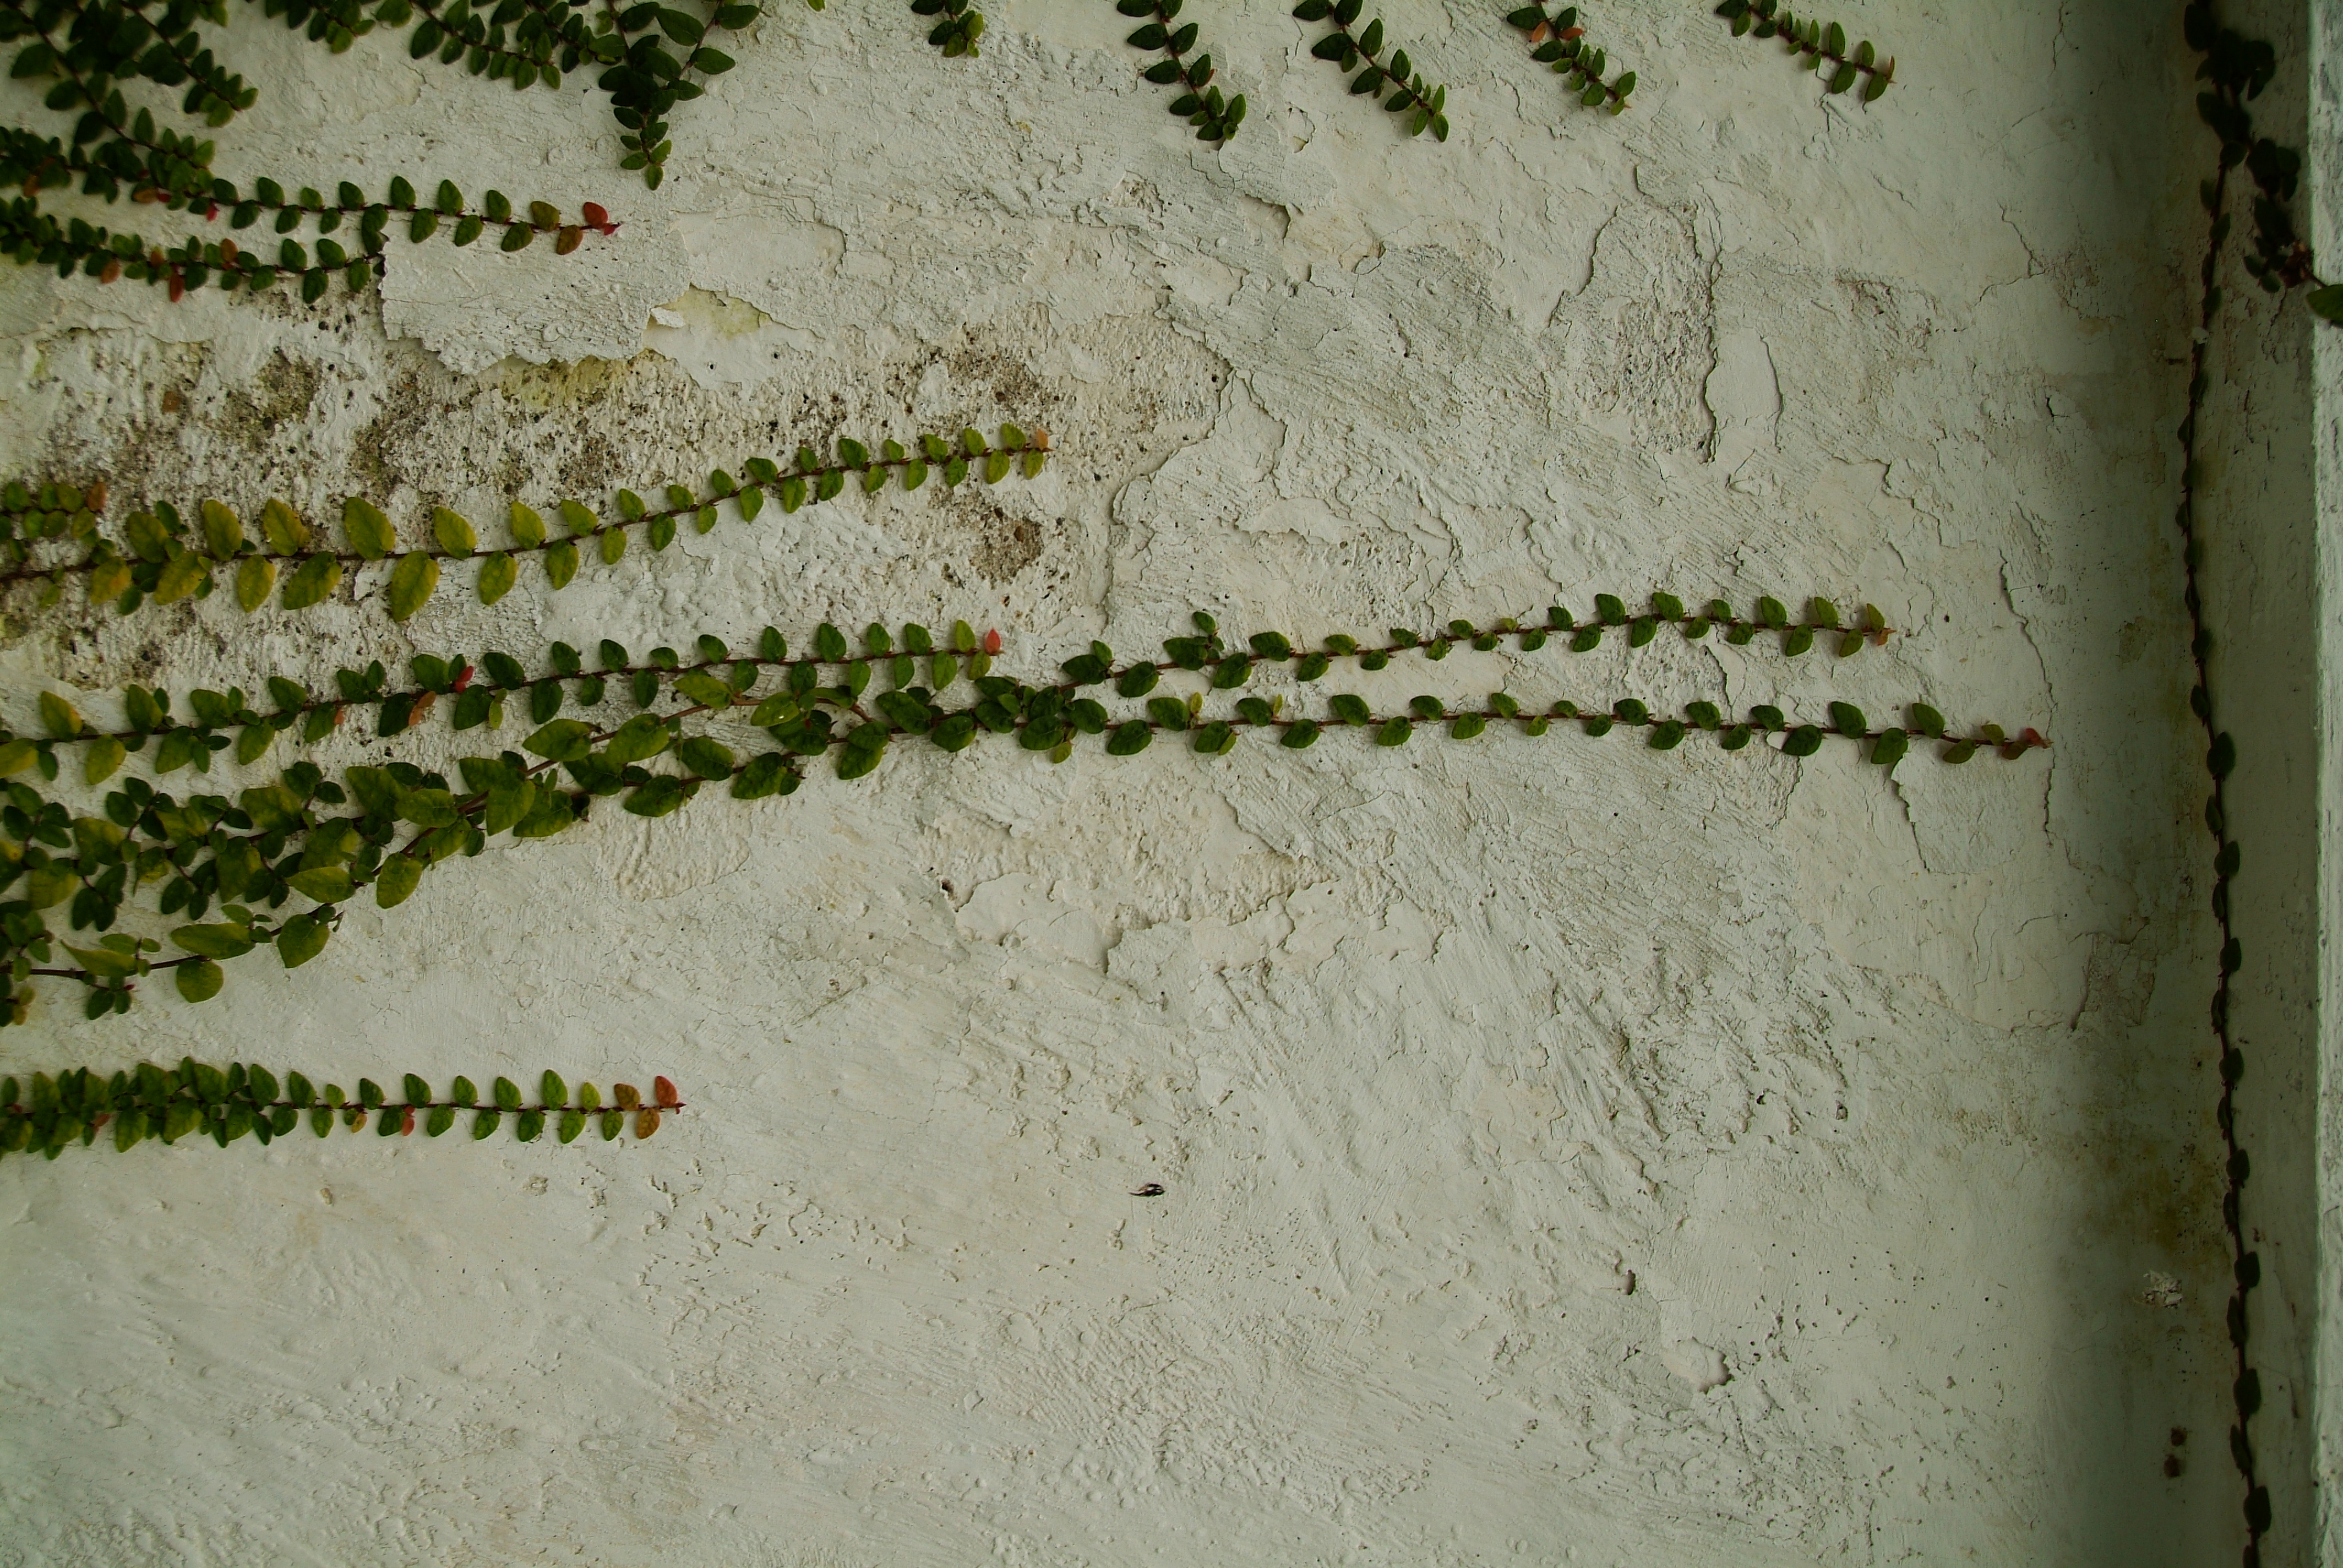
wall, flora, leaf, plant, grass, plant stem